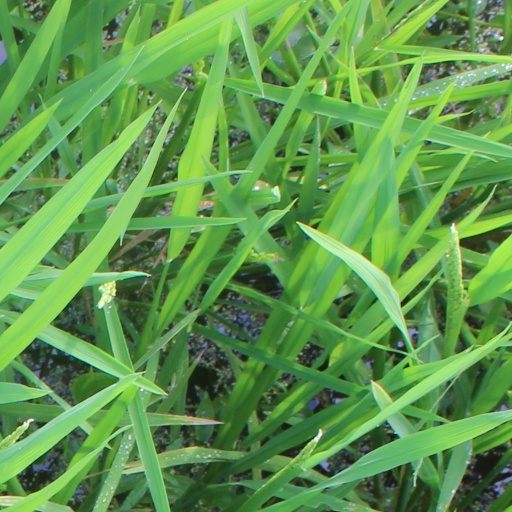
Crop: rice